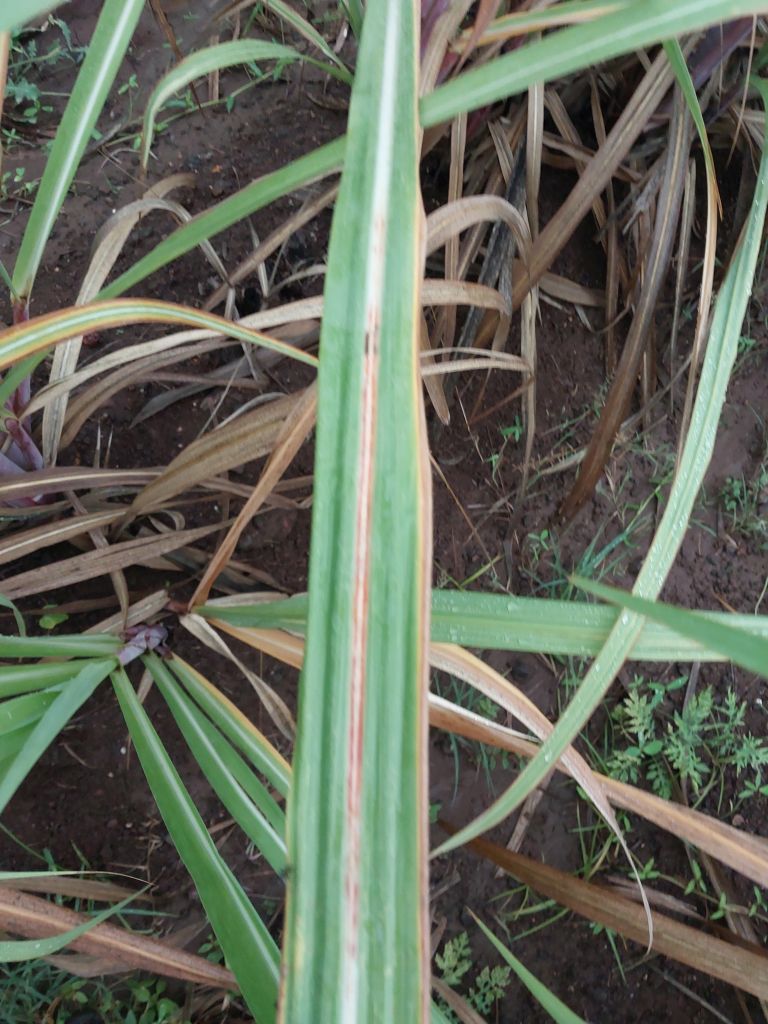
Label: Brown Spot